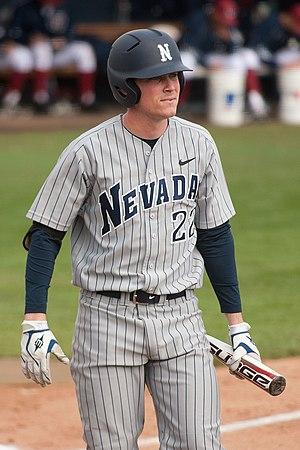
Brock James Stassi est un joueur de premier but et voltigeur des Phillies de Philadelphie de la Ligue majeure de baseball.